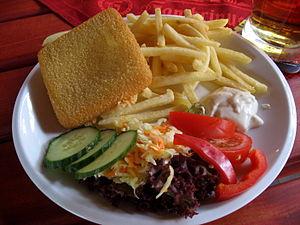
Le smažený sýr, en français « fromage frit », est un mets tchèque et slovaque à base de fromage.